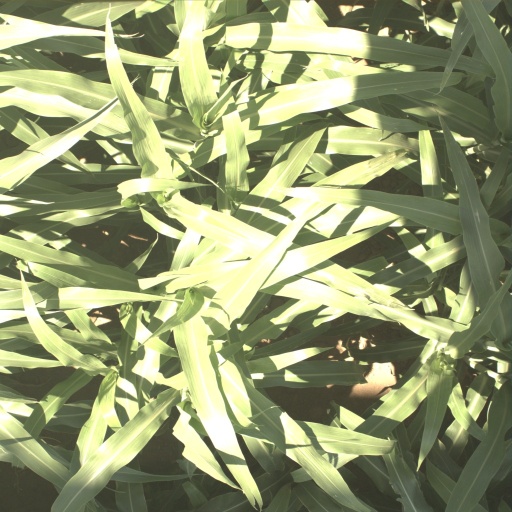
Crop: sorghum